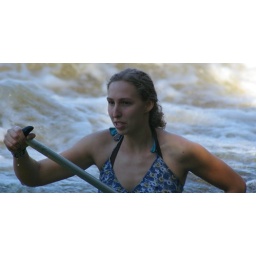
49 Vyssi Brod 2 girls in a boat 24.8.07 5